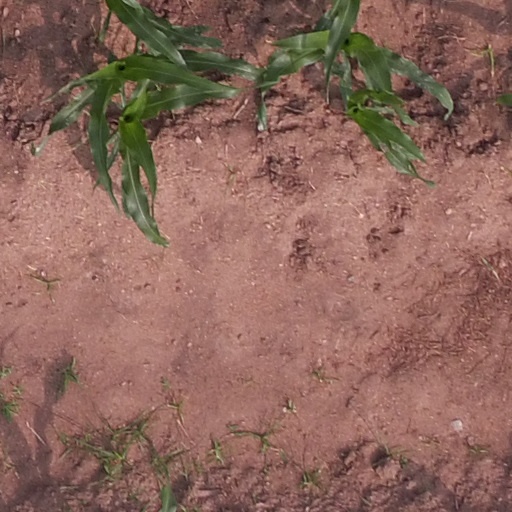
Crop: maize; corn